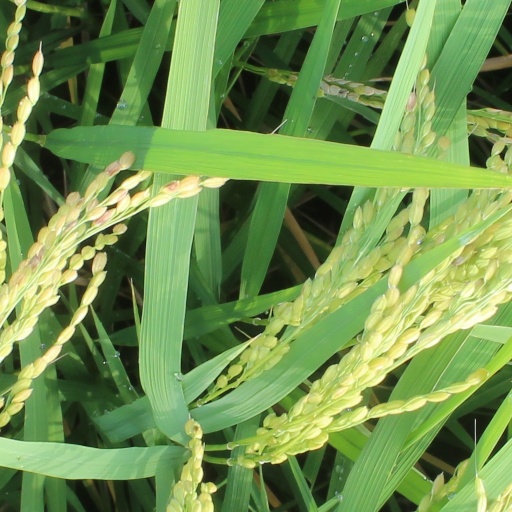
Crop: rice